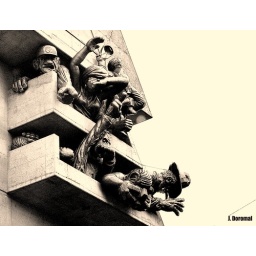
an interesting monument on the side of a building somewhere near the cn tower